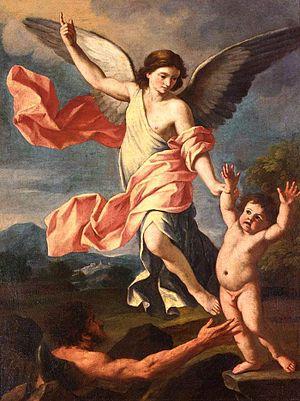
Giacinto Gimignani est un peintre italien du XVIIᵉ siècle et un aquafortiste du baroque romain.